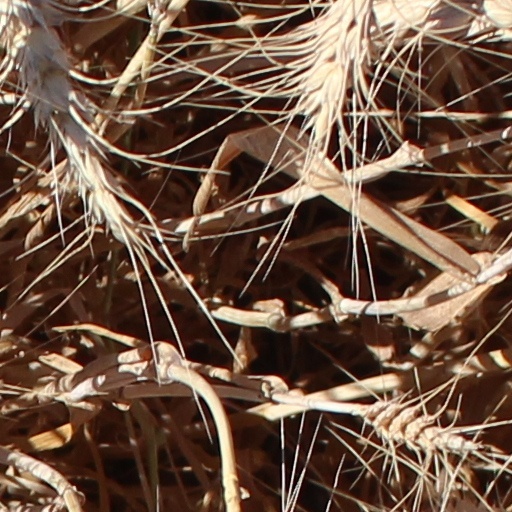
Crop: wheat